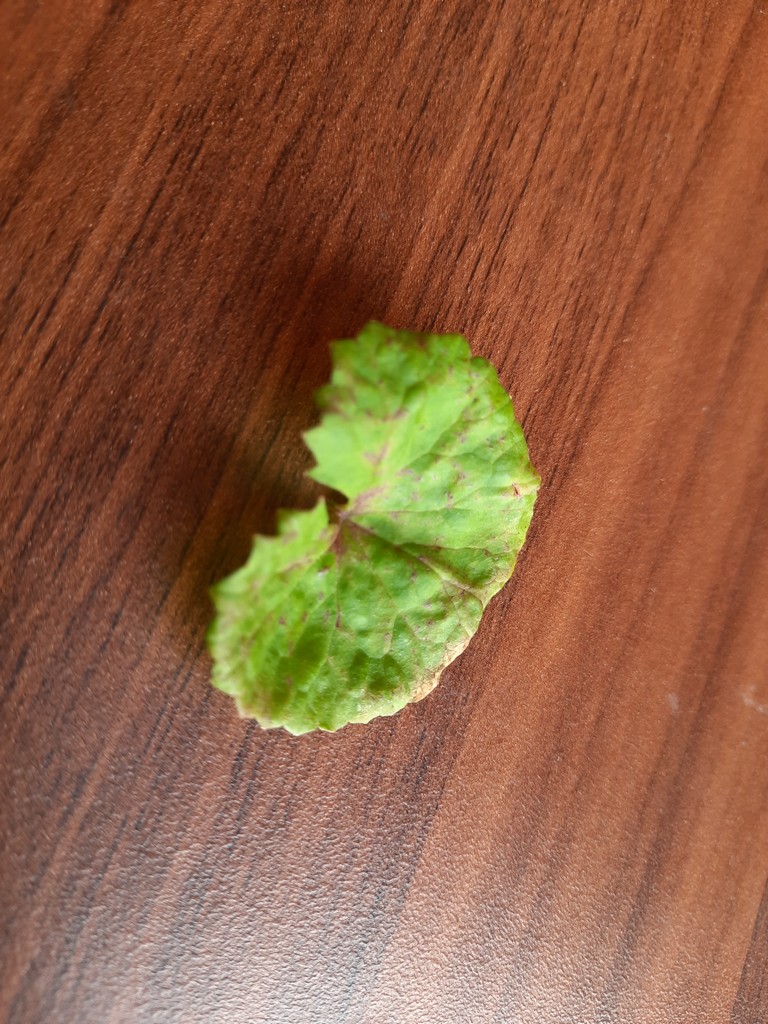
Label: Unhealthy